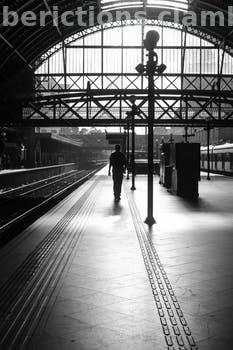
Label: Watermark